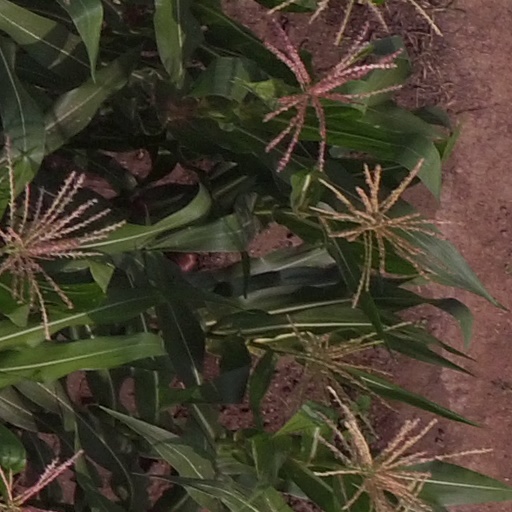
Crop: maize; corn